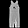
Label: Trouser